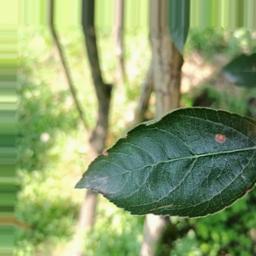
Label: Alternaria